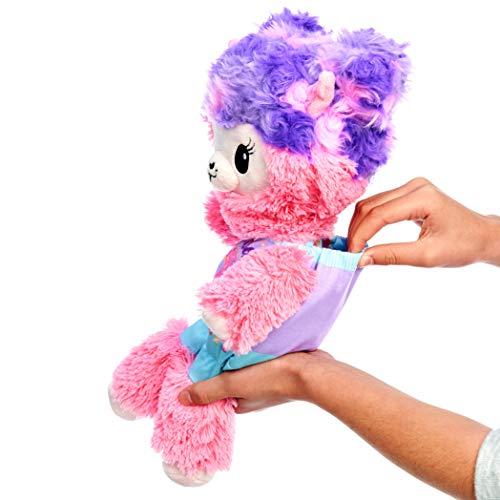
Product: Pikmi Pops Giant Pajama Llama - Poppy Sprinkles - Scented Stuffed Animal Plush Toy in Popcorn Box
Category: Toys & Games | Stuffed Animals & Plush Toys
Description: Includes 1 16" Giant Pajama Llama scented plush, 2 slumber-party surprise items*, 1 surprise message and packaged inside an iconic popcorn box.
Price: $14.31
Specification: ProductDimensions:6.5x5.9x18.4inches|ItemWeight:7.4ounces|ShippingWeight:1.1pounds(Viewshippingratesandpolicies)|ASIN:B07NSQDLQV|Itemmodelnumber:B07NSQDLQV|Manufacturerrecommendedage:5-15years